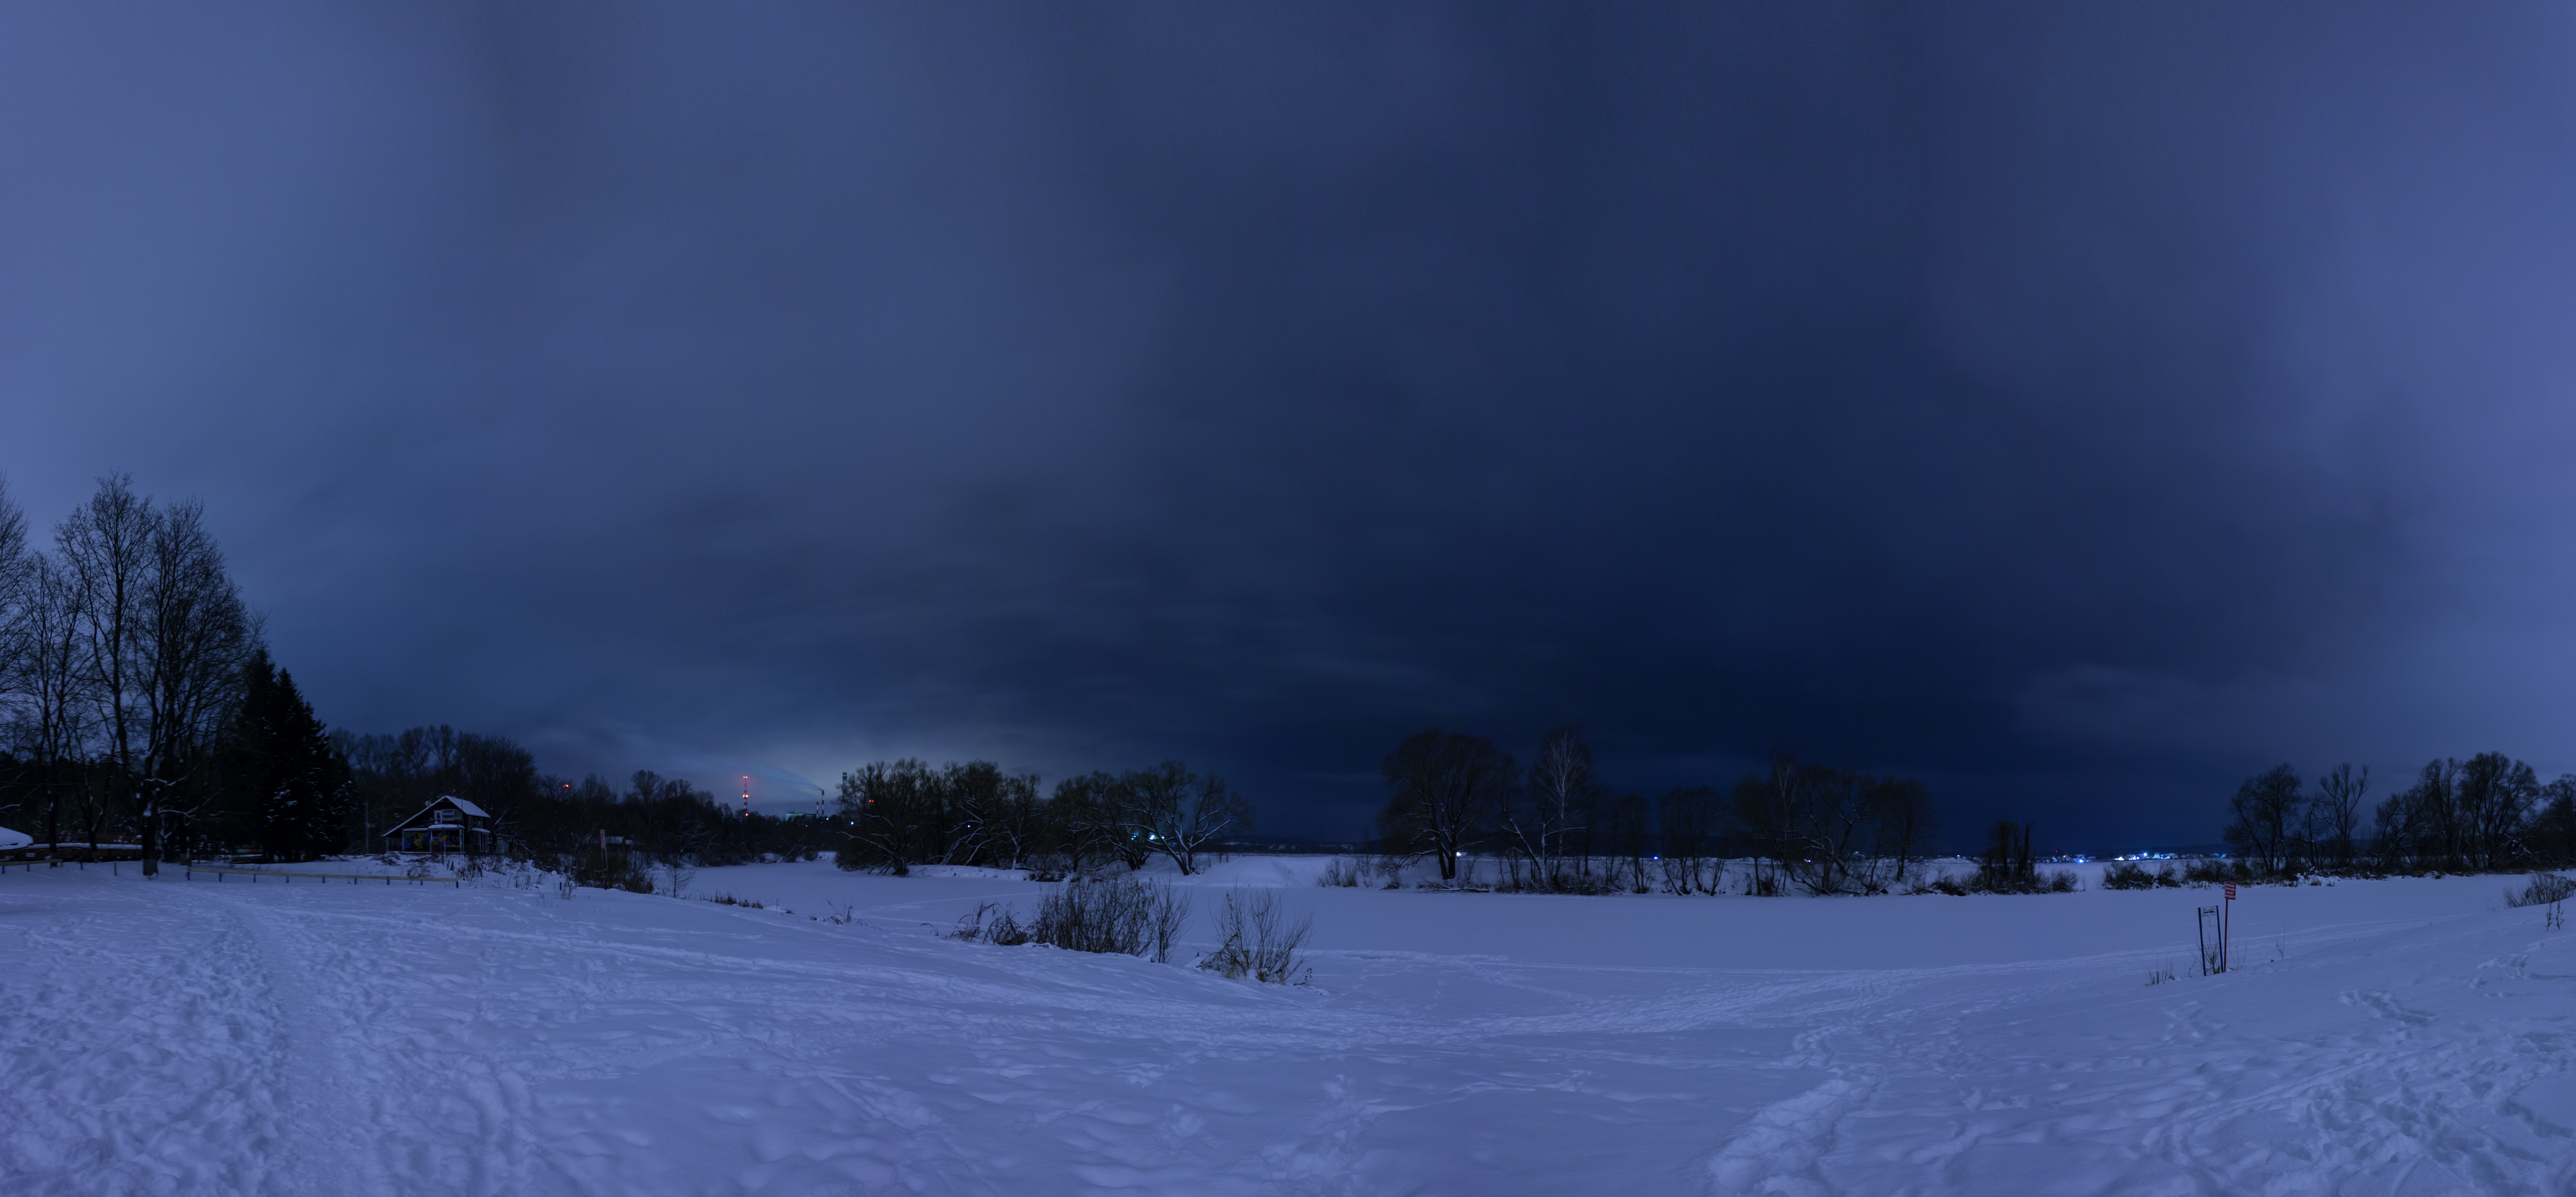
nature, snow, winter, night, atmosphere, panorama, weather, aurora